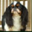
Label: dog